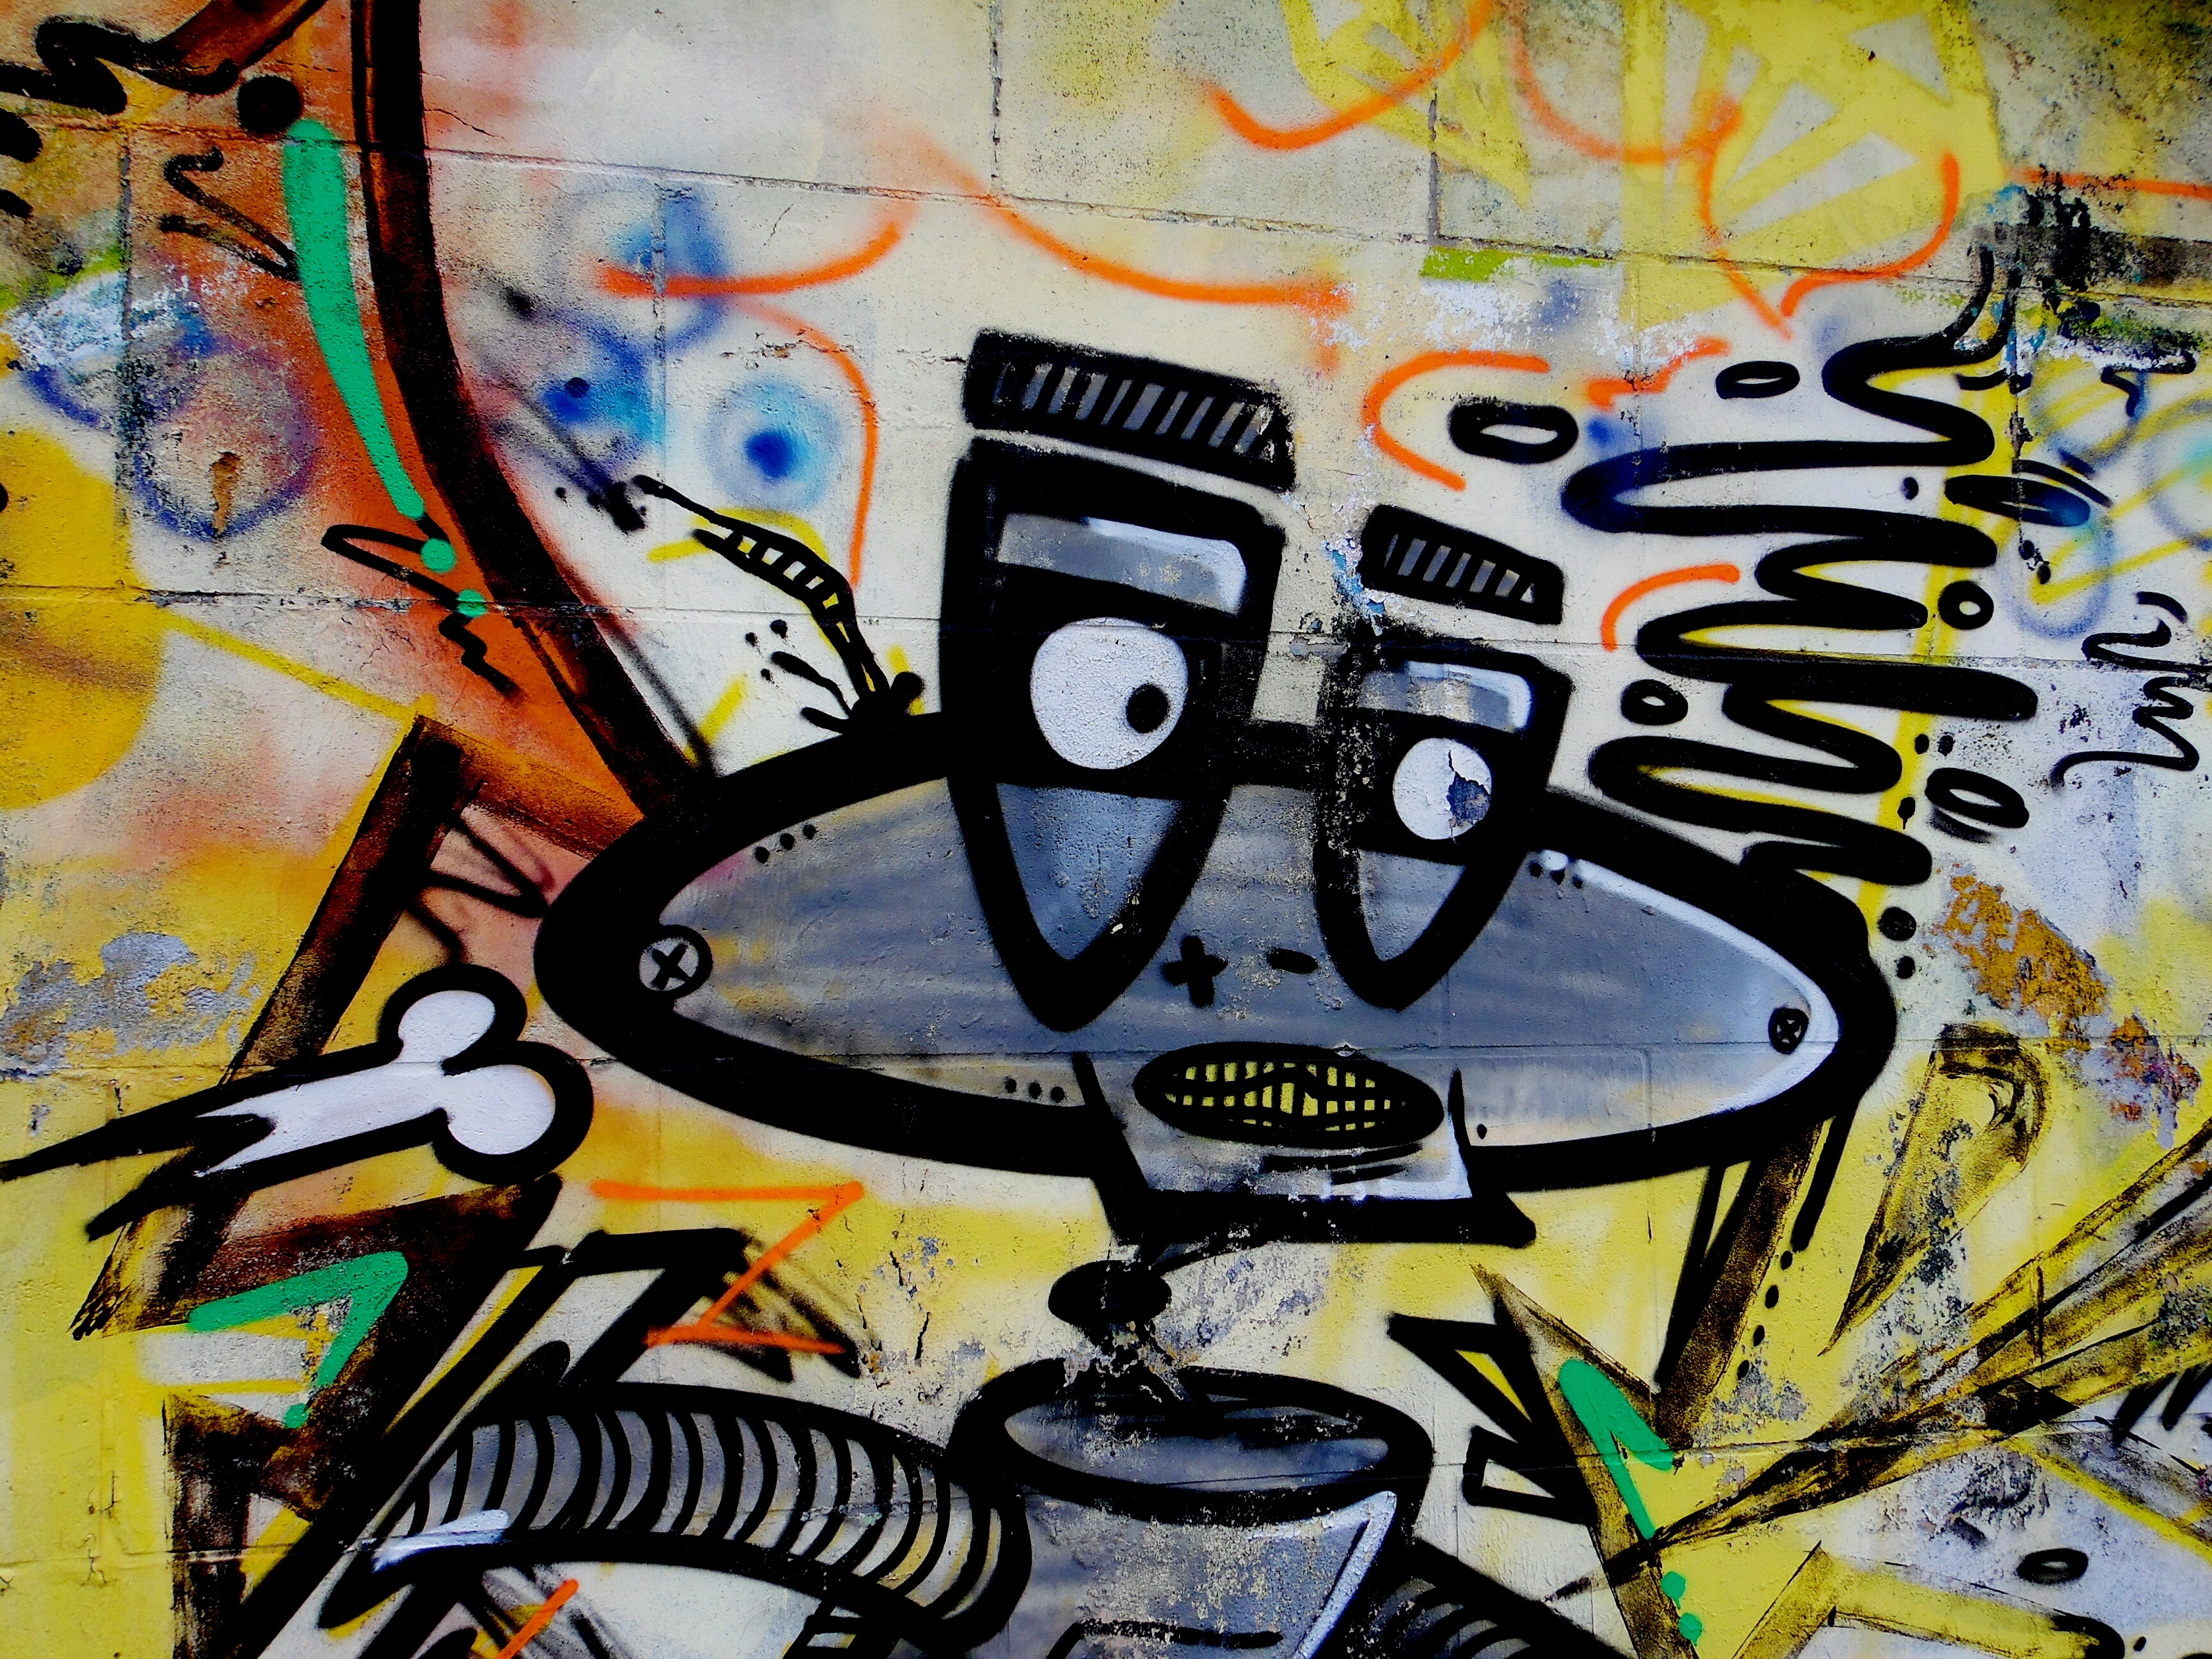
wall, color, paint, colorful, graffiti, painting, street art, art, illustration, mural, robot, modern art